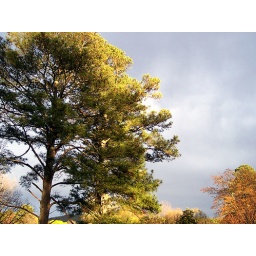
The pine tree in my backyard with storm clouds.